Mia Madre

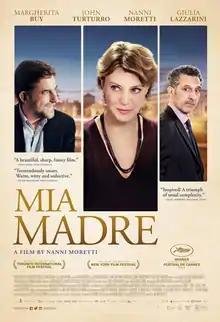
Film poster

Mia madre is a 2015 internationally co-produced drama film directed by Nanni Moretti. It was selected to compete for the Palme d'Or at the 2015 Cannes Film Festival. It was screened in the Special Presentations section of the 2015 Toronto International Film Festival.